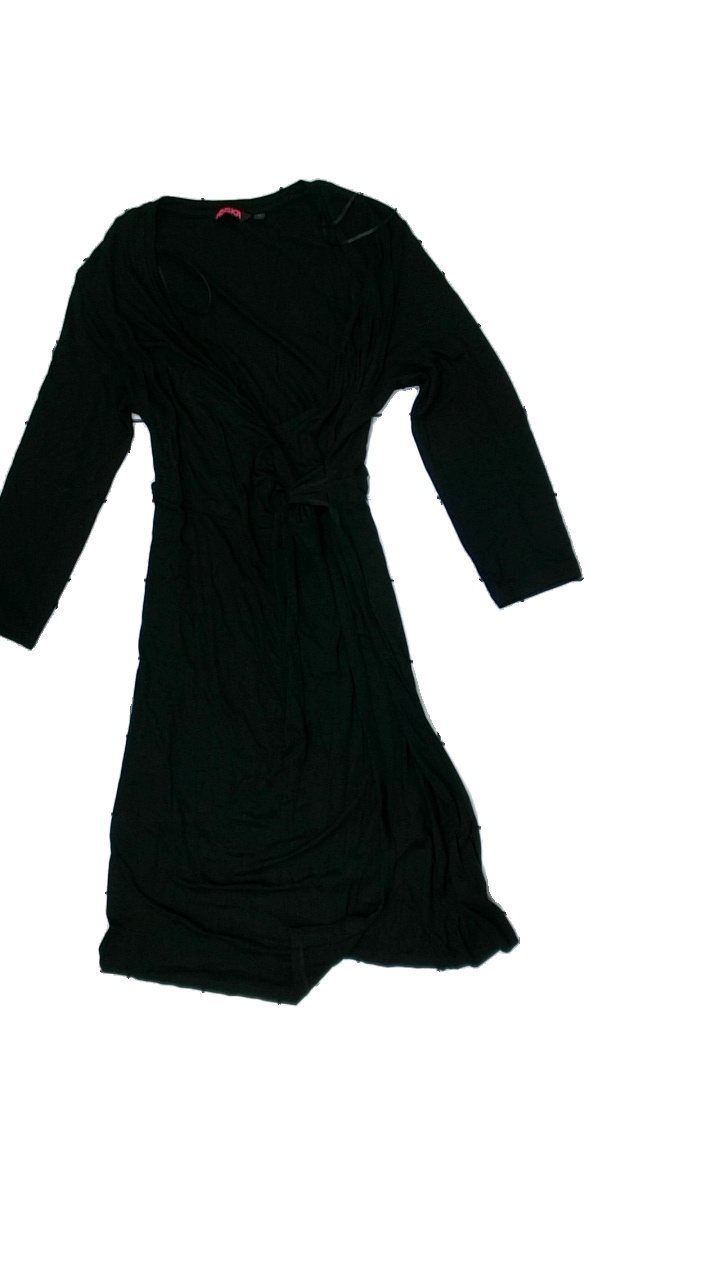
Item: Dress (Ladies)
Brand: Indiska
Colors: Black
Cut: Regular
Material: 100% Viscose
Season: All
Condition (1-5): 2
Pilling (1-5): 5
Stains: Minor
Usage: Recycle
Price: <50